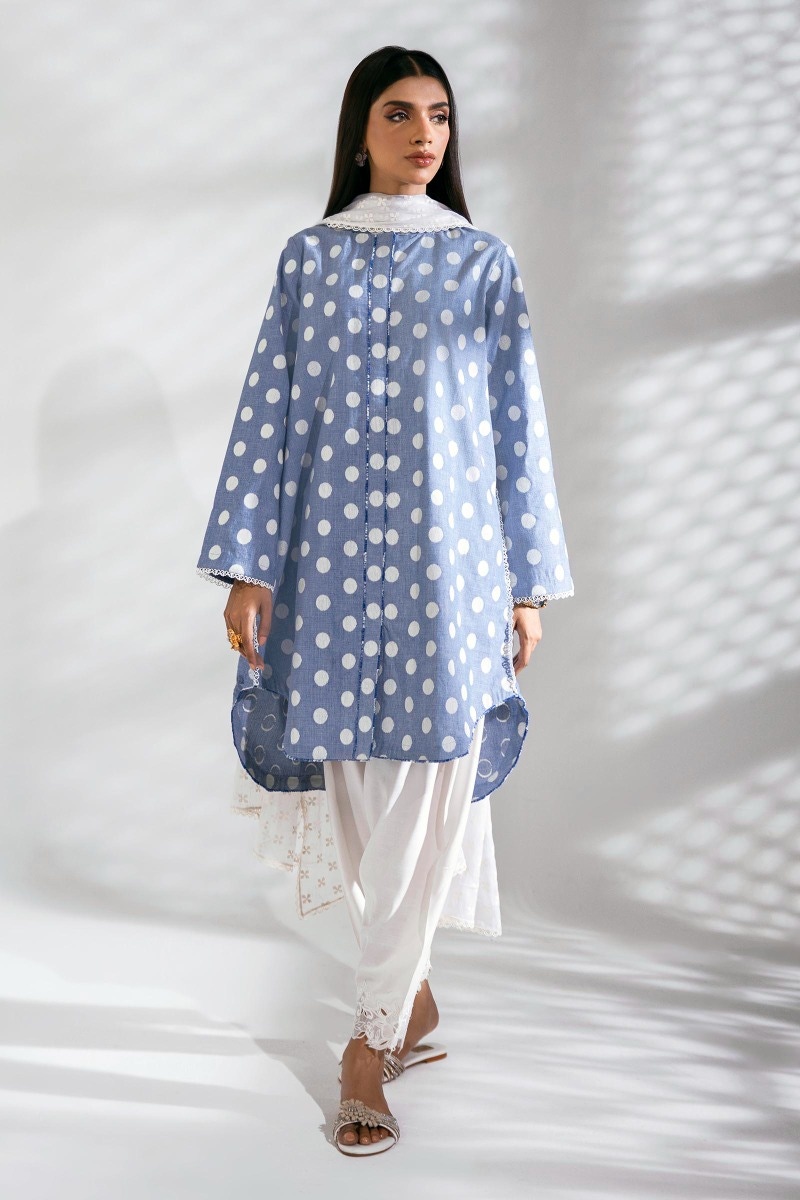
blue multi dot print cotton tunic